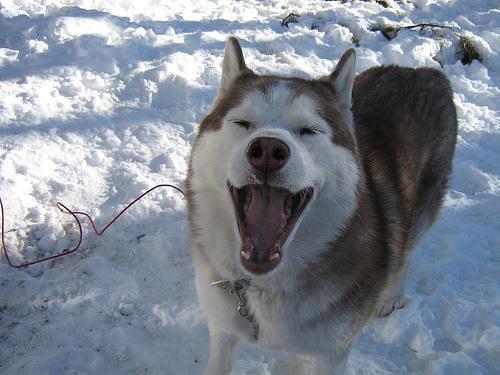
Siberian_husky